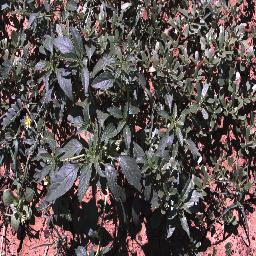
Label: negative